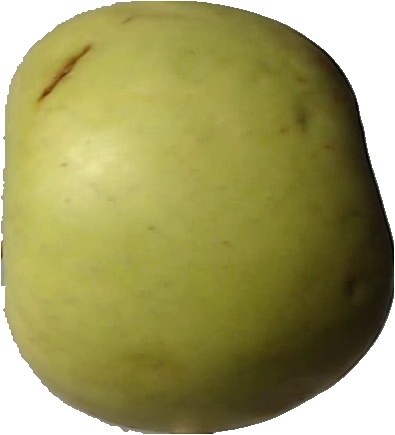
Label: apple_golden_3